Yamato Takeru

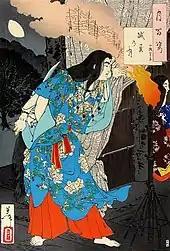
Yamato Takeru dressed as a maidservant, preparing to kill the Kumaso leaders. Woodblock print on paper. Yoshitoshi, 1886.

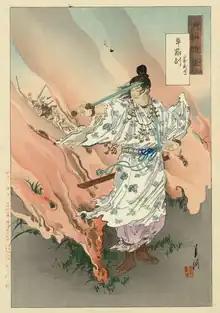
Yamato Takeru and his sword Kusanagi no Tsurugi

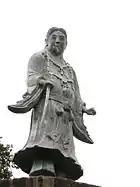
The statue of Yamato Takeru at Kenroku-en

Prince Takeru slew his elder brother . His father, Emperor Keikō, feared his brutal temperament. To keep him at a distance, the emperor sent his son to the land of Kumaso, today Kumamoto Prefecture, and then the Izumo Province, today the eastern part of Shimane Prefecture, to defeat rebels. However, Takeru succeeded in defeating his enemies. In the latter case, the prince used trickery by befriending his enemy and exchanging swords with him before a duel. Due to receiving a wooden sword, the enemy was slain.